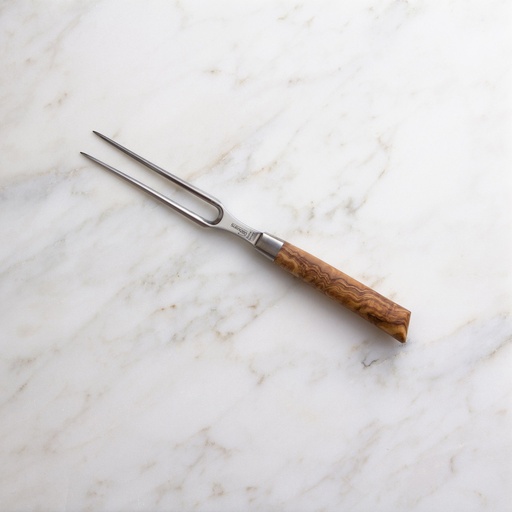
Messermeister Oliva Elite Straight Carving Fork 6 Inch
E6805 6 Oliva Elite 6 Inch Straight Carving Fork The Messermeister Oliva Elite 6 Inch Straight Carving Fork has a beautiful Mediterranean olive wood handle and fully forged fork tines. It is the idean accompaniment to any Messermeister carving knife. The straight tines hold meat in place for steady carving, slicing and serving. This vintage style fork is one of a kind and sure to become a treasured family heirloom. It is perfect for assisting in carving roasts and transferring to serving vessel. Features Handcrafted in the historic cutlery capital of Solingen, Germany ‘The Knife for Life’ guarantee provides a lifetime warranty against material and manufacturing defects Care Hand-wash with warm water and a mild detergent. Rinse and dry immediately. Do not place in dishwasher Avoid cleaners containing bleach or citrus extracts Oil the wood handle as needed with food-safe mineral oil
Brand: Messermeister
Category: Home & Garden > Kitchen & Dining > Kitchen Tools & Utensils > Carving Forks